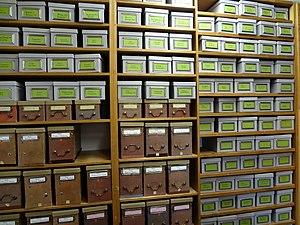
Boîtes du fichier toponymique «
La toponymie est une discipline linguistique qui étudie les toponymes, c'est-à-dire les noms propres désignant un lieu. Elle se propose de rechercher leur ancienneté, leur signification, leur étymologie, leur évolution, leurs rapports avec la langue parlée actuellement ou avec des langues disparues. Avec l'anthroponymie, elle est l'une des deux branches principales de l'onomastique, elle-même branche de la linguistique.
Le Glossaire des patois de la Suisse romande est une institution créée en 1899, ayant pour objectif l'étude des parlers de la Suisse romande. La principale activité du GPSR est la publication du Glossaire, un dictionnaire des patois mentionnant aussi des romandismes, des utilisations anciennes, des noms de lieux et des noms de familles romands. Le GPSR dispose d'une riche documentation ainsi que d'une bibliothèque spécialisée.